Geography of Mongolia

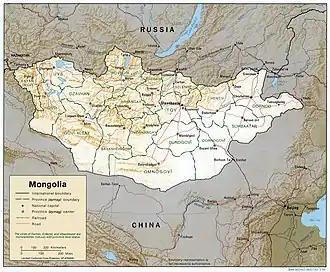
The southern portion of Mongolia is taken up by the Gobi Desert, while the northern and western portions are mountainous.

Many rivers of western Mongolia end at lakes in the Central Asian Internal Drainage Basin, most often in the Great Lakes Depression, or at Hulun Lake, Ulaan Lake or Ulungur Lake. The few streams of southern Mongolia do not reach the sea but run into lakes or deserts.